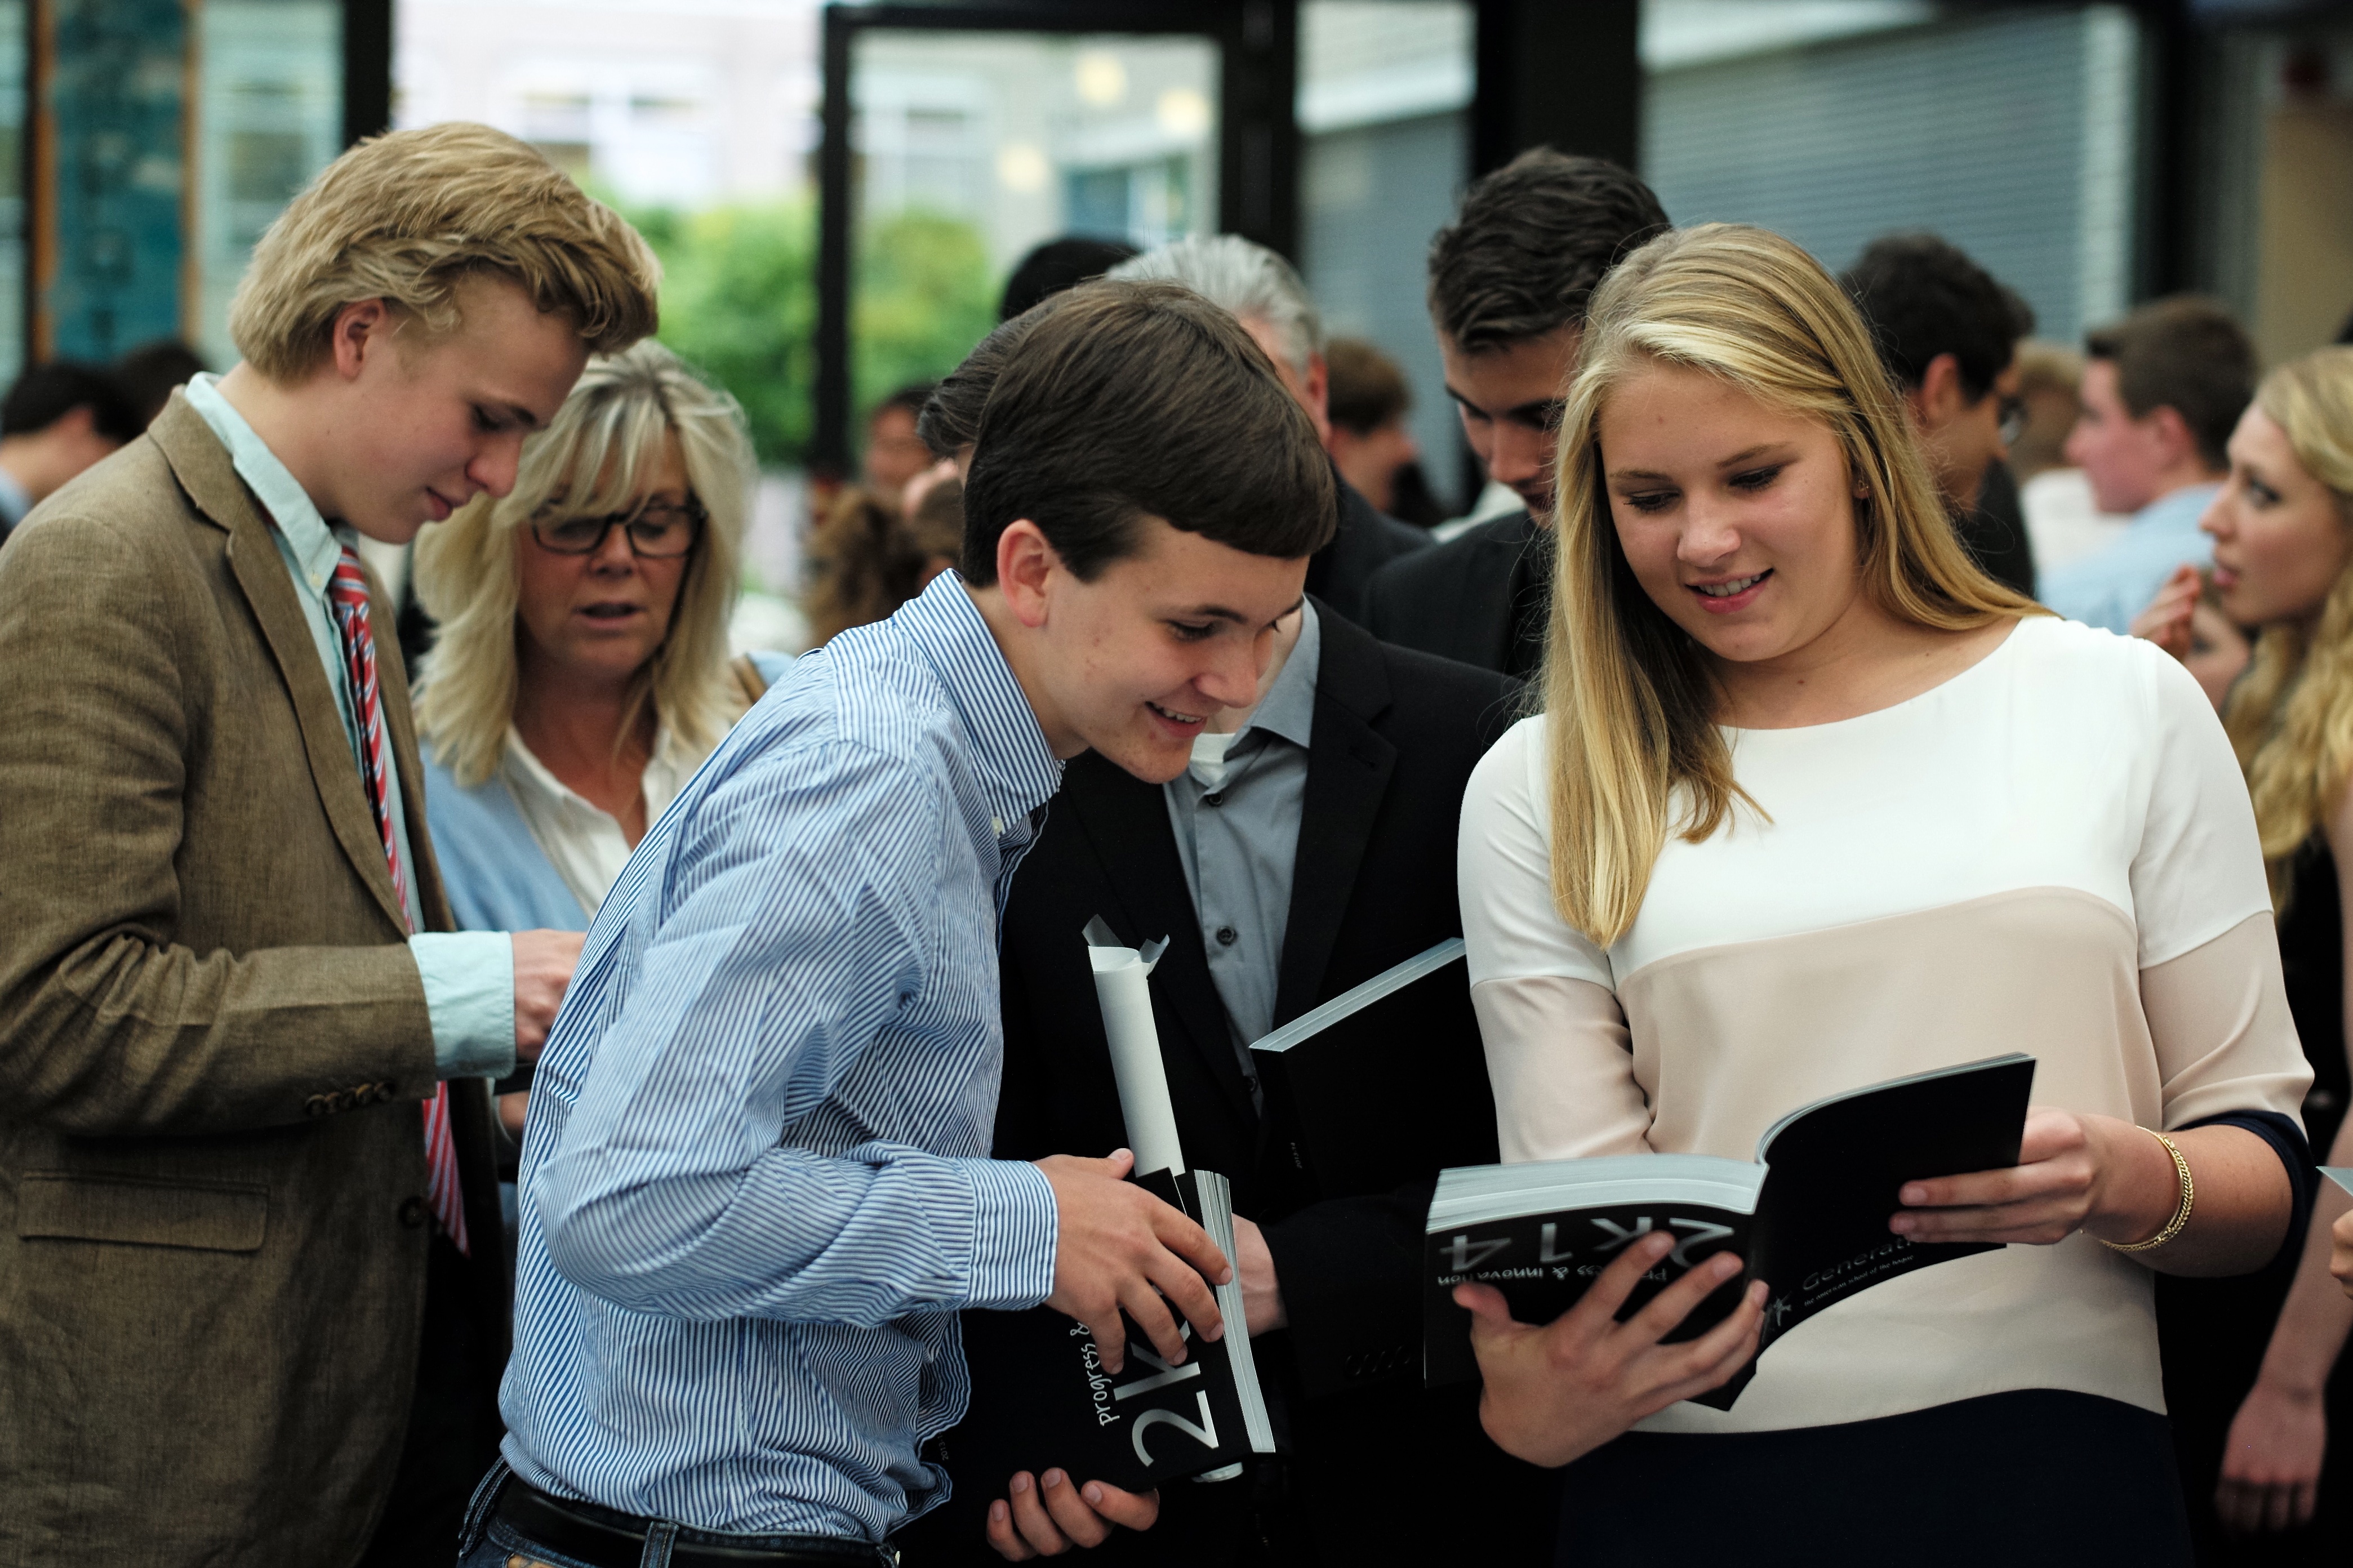
crowd, europe, high, fashion, ash, tip, ceremony, hague, m, american, f14, students, dinner, 50, school, leica, 240, summilux, graduation, typ, diploma, graduates, capandgown